Xing ware

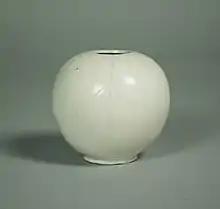
Xing ware used in the courts in the 10th century

White ceramics began to be made in the Xing kilns of northern China during the Northern dynasties period. The early wares were coarser but improvements were made and the finest of these wares were made during the Tang dynasty. Xing ware was used at the Tang court; sherds of white ceramics bearing the "Ying" (盈, referring to one of the imperial storehouses) or "Hanlin" (翰林) marks were found at the site of Daming Palace as well as the kiln sites where they were made. A few in Xingtai have the "Guan" (官, official) mark. In the Tang dynasty treatise on tea, "The Classic of Tea", Lu Yu contrasted the white Xing ware with the green Yue ware of Southern China, and compared the colours of Xing ware to those of snow and silver. The white ware became associated with the north while the green ware was associated with the south. Tang writer Li Zhao (李肇) wrote that the Xing ware of Neiqiu was used by the rich and the poor alike, suggesting that there were both fine and coarse types of Xing ware. Xing ware was exported to the outside world during the Tang dynasty. Pieces of Xing ware have been found in the Belitung shipwreck, and examples of Xing ware were found commonly enough in Iraq to be referred to as the "Samarra-type".